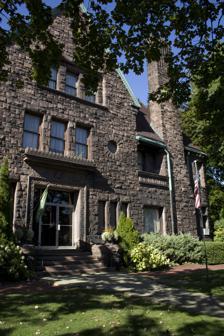
Building: Watson-Curtze Mansion
Country: United States of America
Year built: 1891
Historic house in Pennsylvania, United States United States historic place Watson-Curtze Mansion U.S. National Register of Historic Places Watson-Curtze Mansion, September 2012 Show map of Pennsylvania Show map of the United States Interactive map showing the location of Watson-Curtze House Location 356 W. 6th St., Erie, Pennsylvania Coordinates 42°7′35″N 80°5′36″W / 42.12639°N 80.09333°W / 42.12639; -80.09333 Area less than one acre Built 1891–1892 Architect Green & Wicks Architectural style Richardsonian Romanesque NRHP reference No. 83002244 Added to NRHP July 16, 1983 Watson-Curtze Mansion , is a historic home located at Erie , Erie County, Pennsylvania designed by Green & Wicks and built in 1891–92. History The mansion was designed by the Buffalo architectural firm of Green & Wicks and built in 1891–1892.  It is a 3 + 1 ⁄ 2 -story, two-bay, brownstone mansion in the Richardsonian Romanesque style.  It features a short tower, smooth piers with decorated capitals, windows with transoms , carved tympanum , and deep-set windows.  The 24 room home also has stained glass windows, oak flooring, an elevator, 12 fireplaces, and a solarium .  Also on the property is a contributing carriage house . The mansion features pierced and hand-carved woodwork, mosaics, stained glass and friezes.  There are Tiffany light fixtures including decorative motifs with cherubs, peacocks, leaves, and shells. Ownership The home was built by Harrison F. Watson (1853-1904), an Erie roofing paper magnate and holder of U.S. Patents on gaskets and tubes. Harrison and his wife, Carrie Tracy, an avid gardener, lived in the home with their daughter, Winifred, until 1923. In 1923, Frederic Felix Curtze (1858-1941), president of the Erie Trust Company, purchased the home and lived at the property until his death in 1941, when his family donated the property and it officially became a museum.  Today, the Mansion is owned by the Erie County Historical Society and is operated as a historic house museum . National Register of Historic Places It was added to the National Register of Historic Places in 1983. It is located in the West Sixth Street Historic District . References